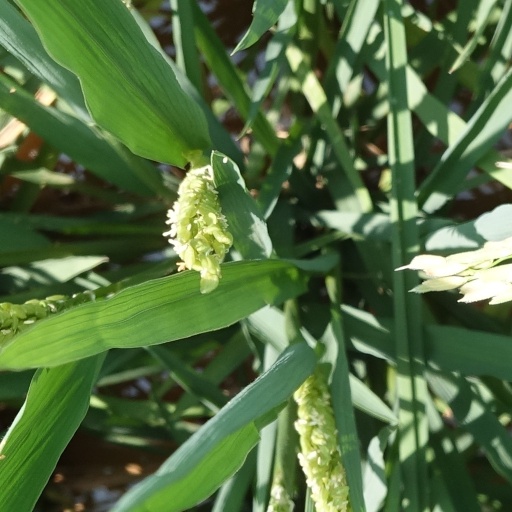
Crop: rice